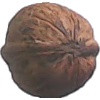
Label: Walnut 1